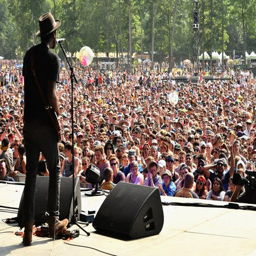
blues artist performs at festival